Elmina Castle

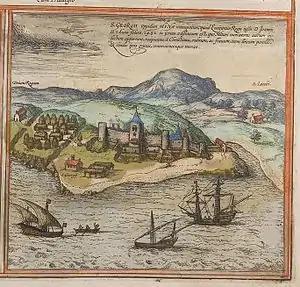
Elmina Castle viewed from the sea in 1572, by Georg Braun. Notice Portuguese ships in the foreground and African houses/town shown in the left-hand corner and in various areas around the fort.

Trade between Elmina and Portugal grew throughout the decade following the establishment of the trading post under Gomes. In 1481, the recently crowned João II decided to build a fort on the coast in order to ensure the protection of this trade, which was once again held as a royal monopoly. King João sent all of the materials needed to build the fort on ten caravels and two transport ships. The supplies, which included everything from heavy foundation stones to roof tiles, were sent, in pre-fitted form, along with provisions for six hundred men. Under the command of Diogo de Azambuja, the fleet set sail on 12 December 1481 and arrived at Elmina, in a village called Of Two Parts a little over a month later, on 19 January 1482. Some historians note that Christopher Columbus was among those to make the voyage to the Gold Coast with this fleet.